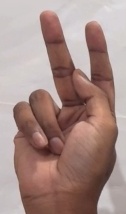
ASL sign: K